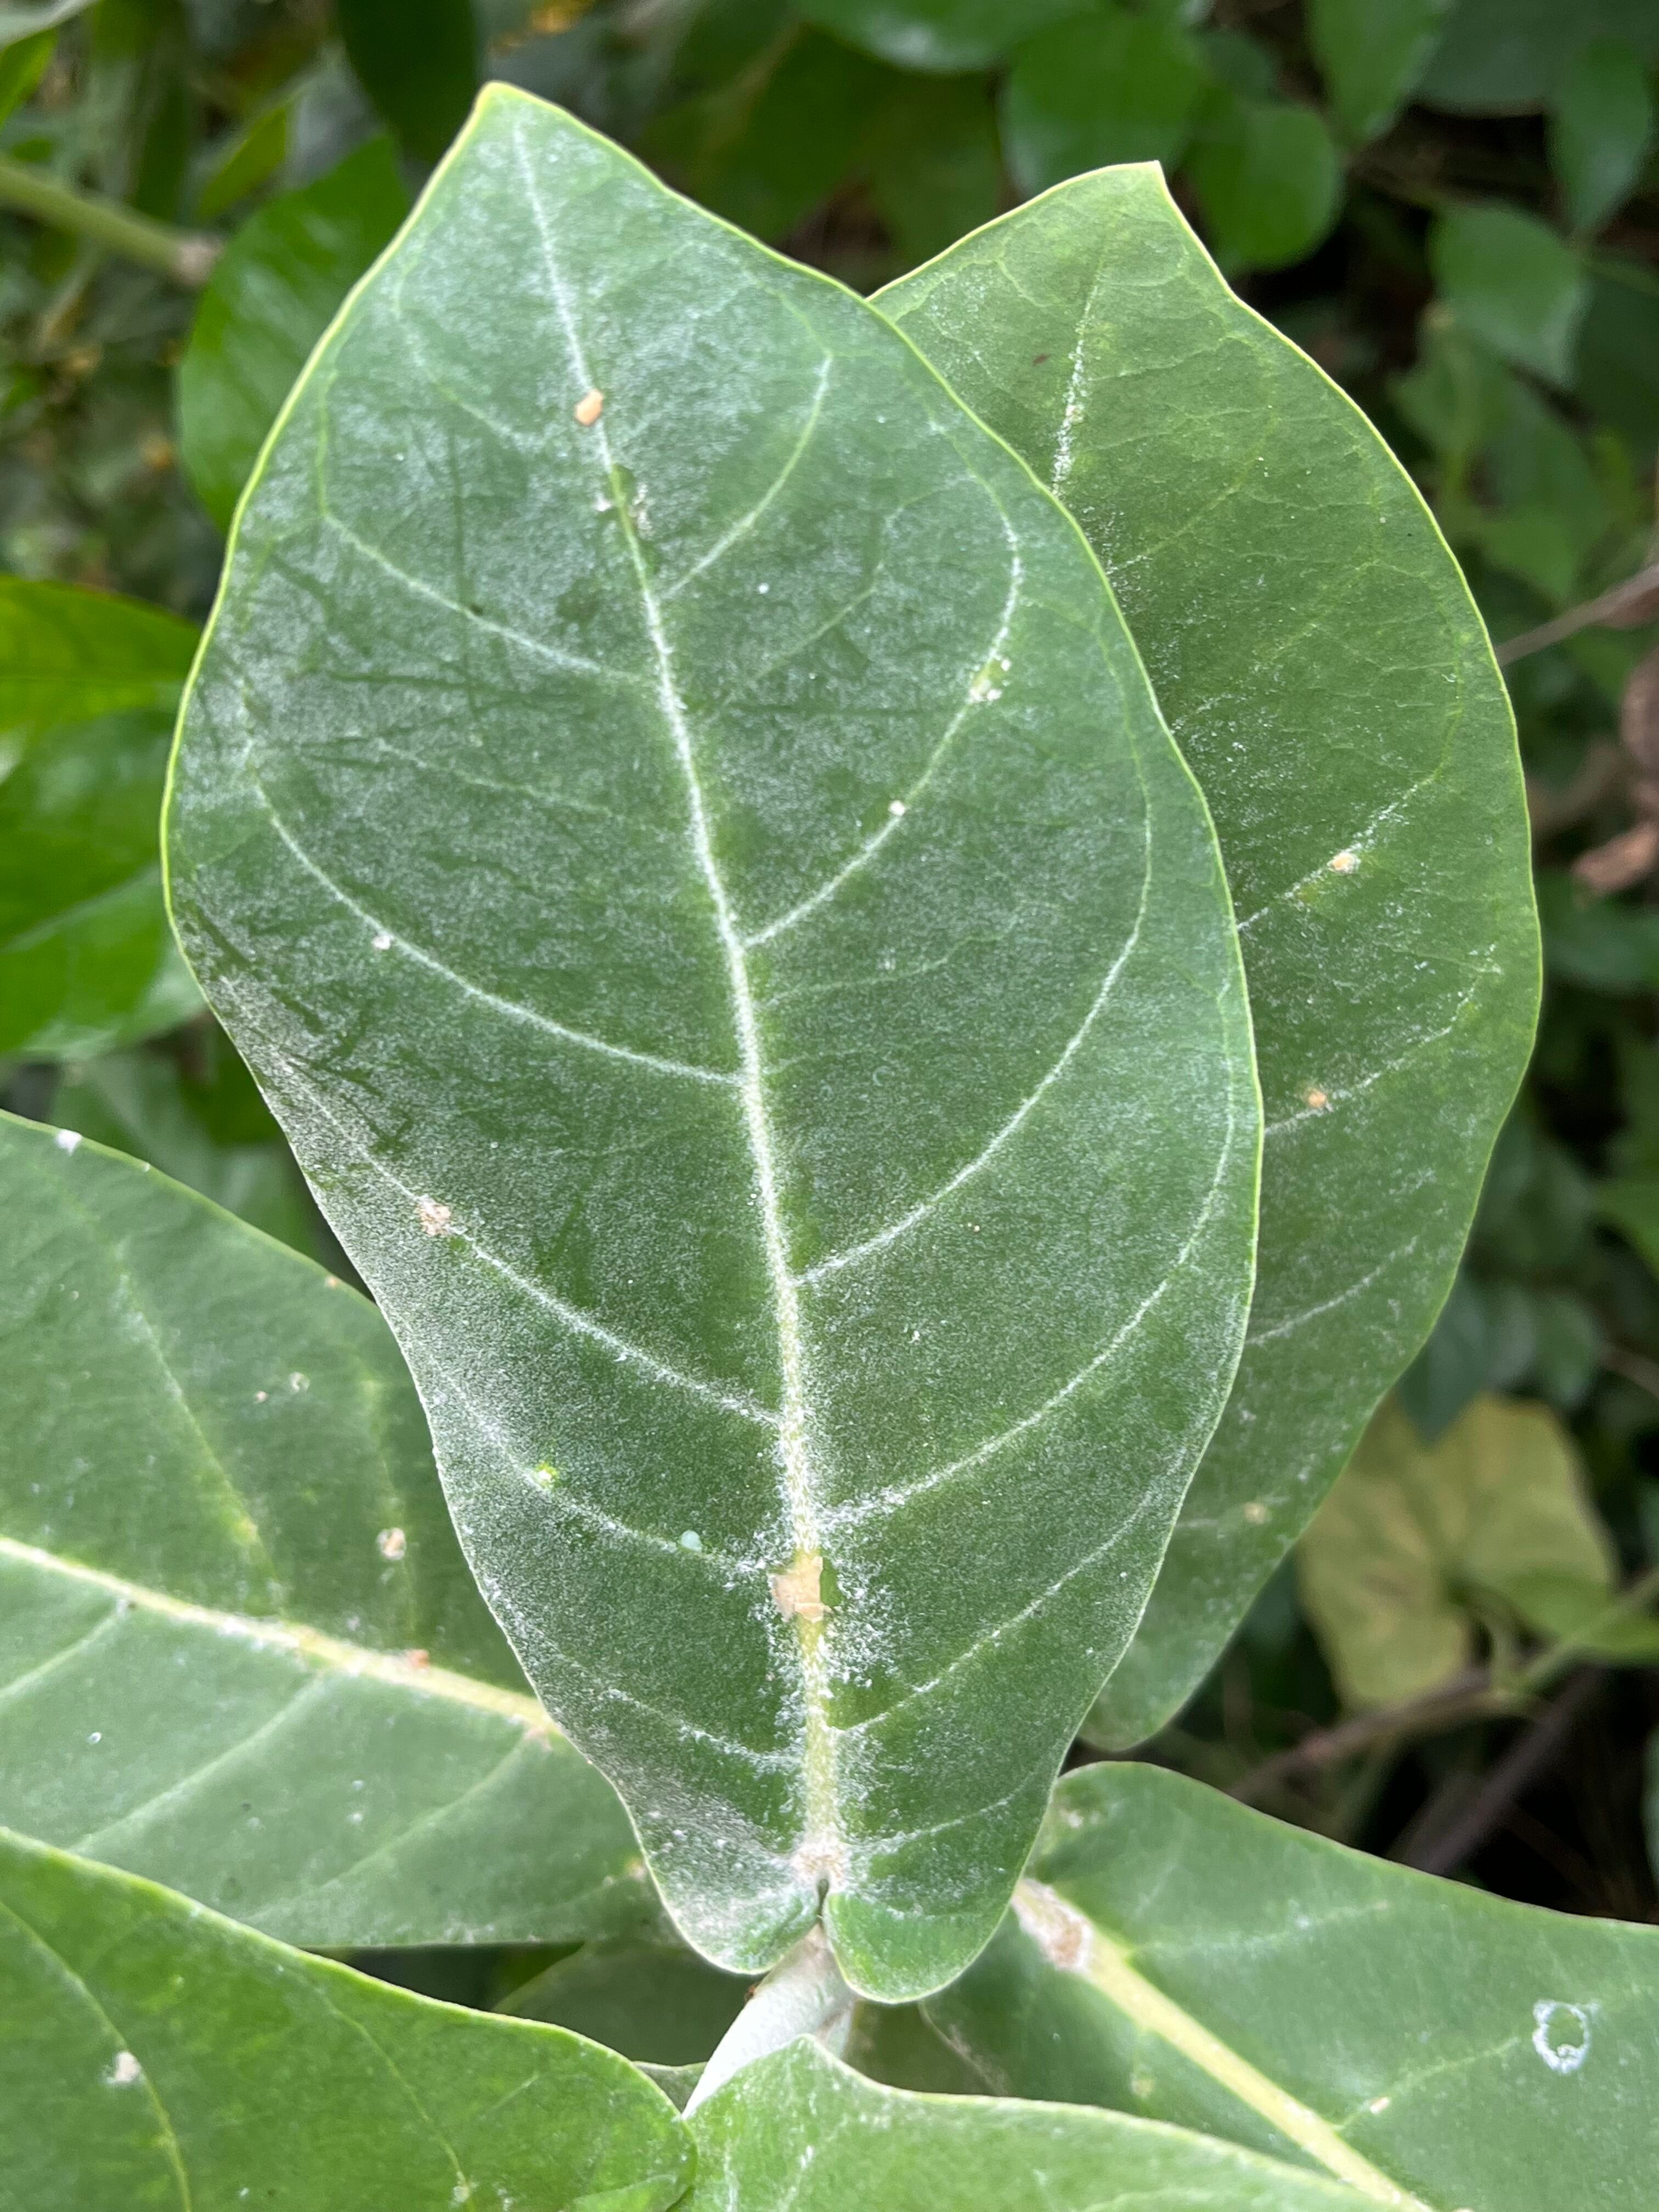
Plant species: calotropis-gigantea